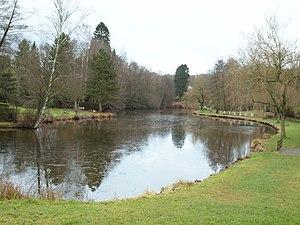
Forges-les-Eaux (Seine-Maritime, France)
Forges-les-Eaux est une commune française située dans le département de la Seine-Maritime en région Normandie, célèbre pour son casino.